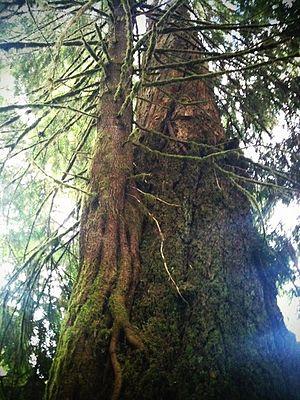
""Jeune"" Tsuga heterophylla croissant en épiphyte
La Pruche de l'Ouest, Tsuga de Californie, Tsuga de l'Ouest ou Hemlock de l'Ouest est une espèce d'arbre appartenant au genre Tsuga de la famille des Pinaceae.